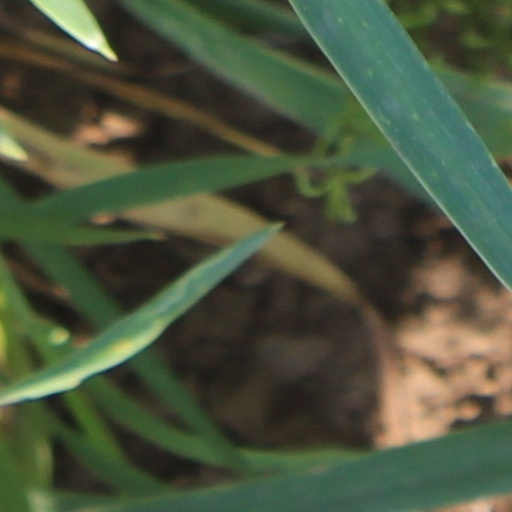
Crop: wheat